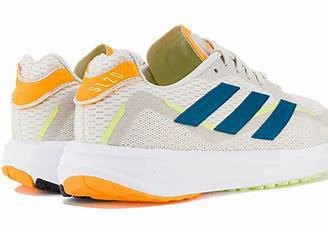
Brand: Adidas
Model: SL20